Spectacle Island (Port Jackson)

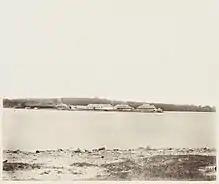
Spectacle Island viewed from the east, 1872. Buildings (l-r): labourers' house, covered way, main magazine, residences.

Spectacle Island is a small island in Sydney Harbour which was first known as Dawes Island as early as the first year of British settlement in 1788 but was later renamed Spectacle because of its shape, being then two small islands joined by a narrow isthmus.